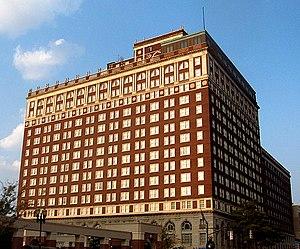
The Brown Hotel est un hôtel américain situé à Louisville, dans le Kentucky. Ouvert en 1923, il est inscrit au Registre national des lieux historiques depuis le 17 février 1978 et est membre des Historic Hotels of America depuis 1989.